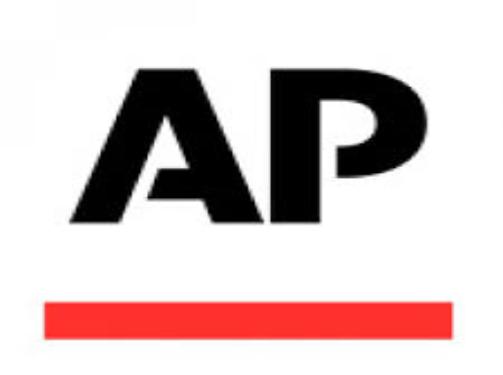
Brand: AP Industries
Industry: Others